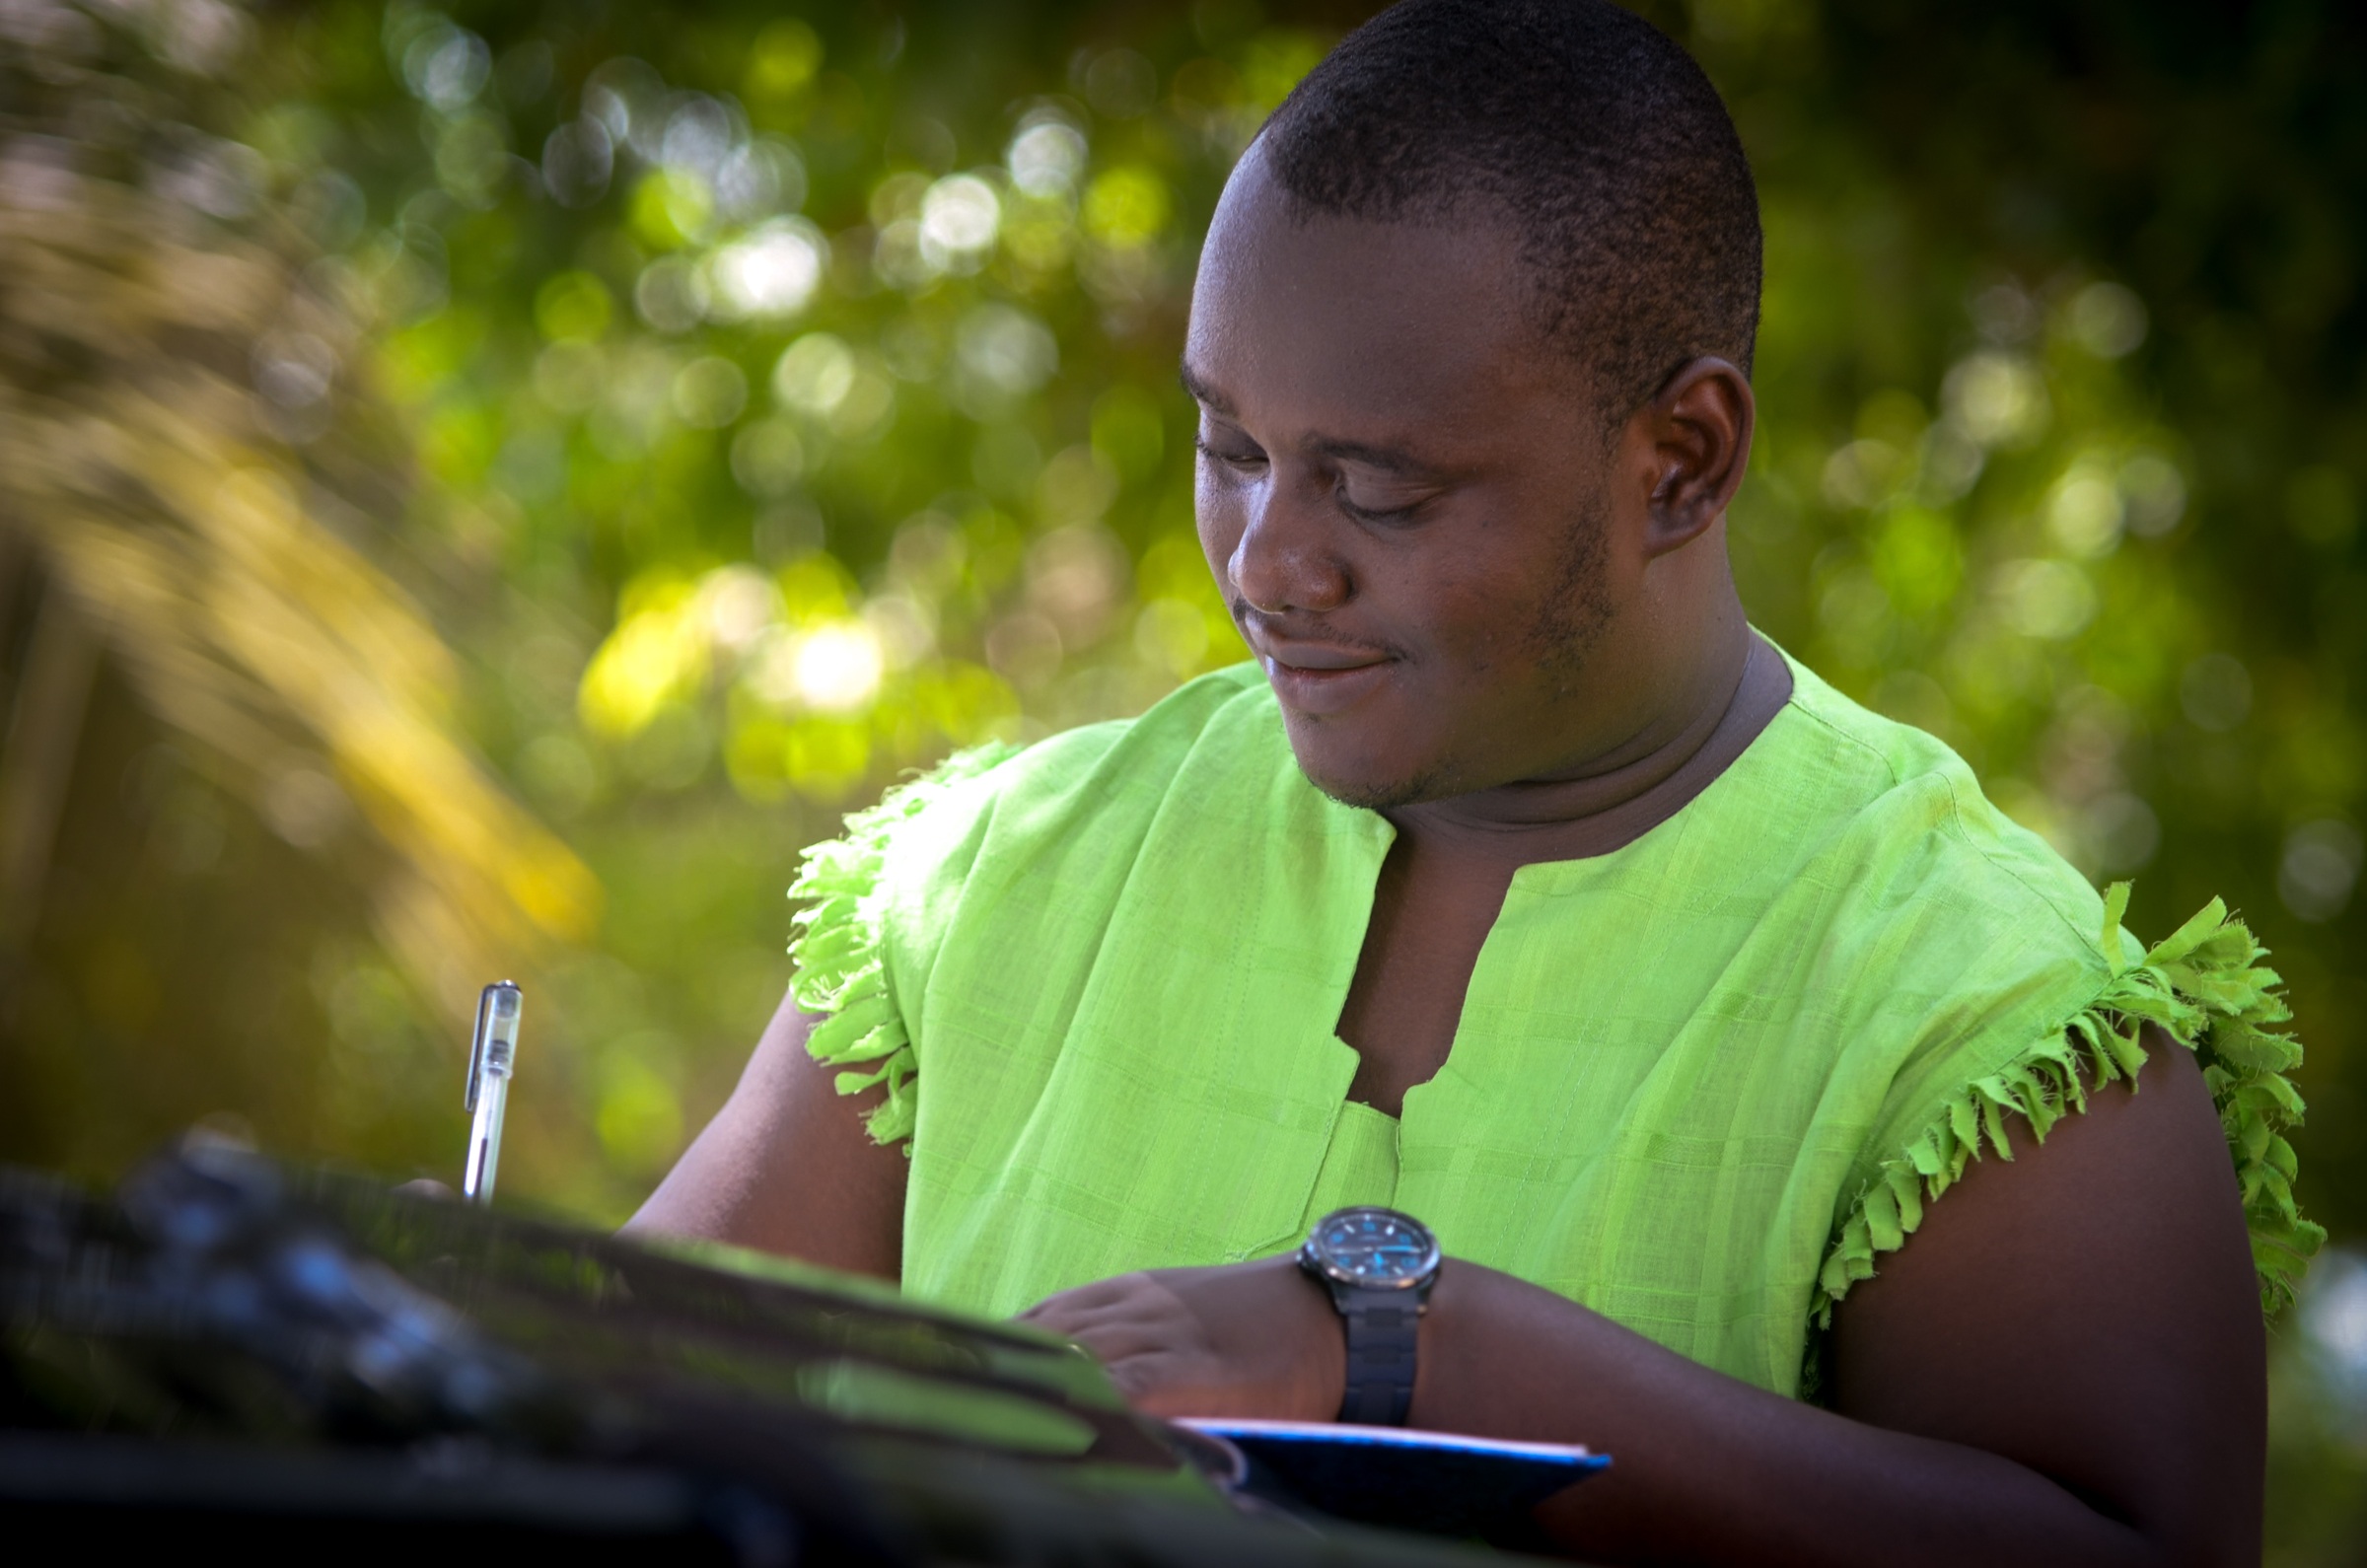
writing, man, nature, person, people, leaf, male, portrait, spring, green, autumn, child, writer, season, smile, jr, african man, dan maxwell